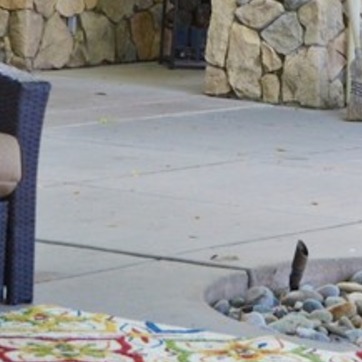
Material: stone